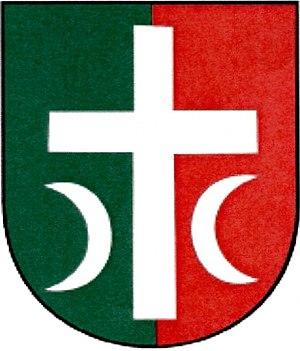
Uhřínov est une commune du district de Žďár nad Sázavou, dans la région de Vysočina, en République tchèque. Sa population s'élevait à 355 habitants en 2019.